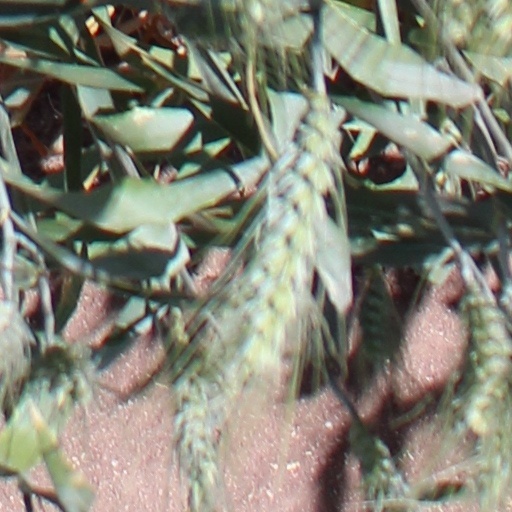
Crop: wheat